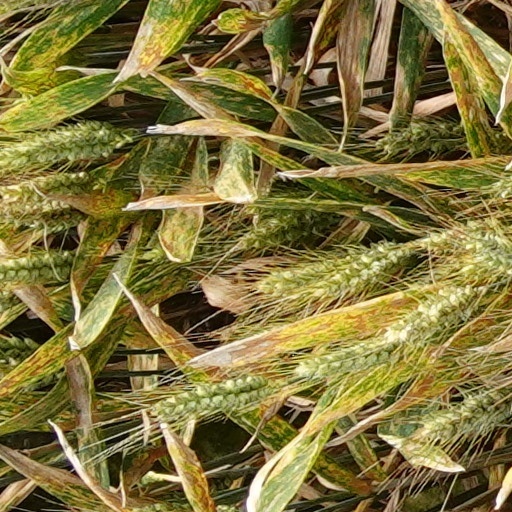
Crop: wheat